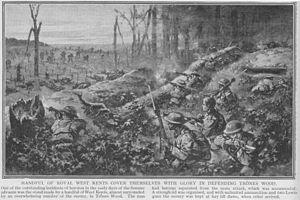
La bataille du bois Delville a lieu du 14 juillet au 3 septembre 1916, c'est une des batailles de l'offensive alliée sur la Somme pendant la Première Guerre mondiale. Elle oppose la IIᵉ armée de l'Empire allemand aux forces de l'empire britanniques. Le bois Delville est situé au nord-est de la ville de Longueval dans le département de la Somme. Après les deux premières semaines sanglantes de l'offensive alliée sur la Somme, la percée des lignes allemandes parait illusoire. L'offensive évolue vers une série d'opérations visant la capture de petites villes ou villages, de bois apportant des avantages tactiques à partir desquels il est possible de diriger des tirs d'artillerie ou de lancer de nouvelles attaques.